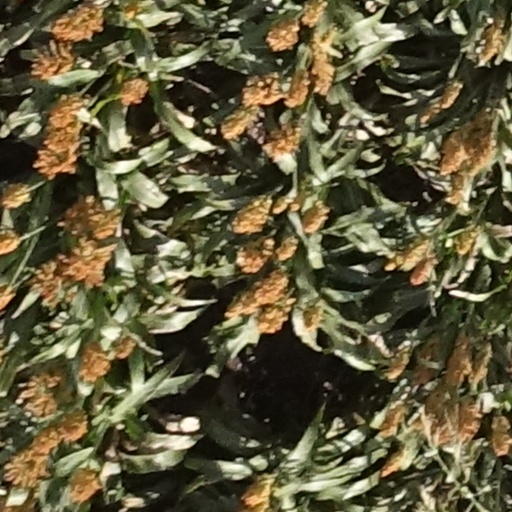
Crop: sorghum